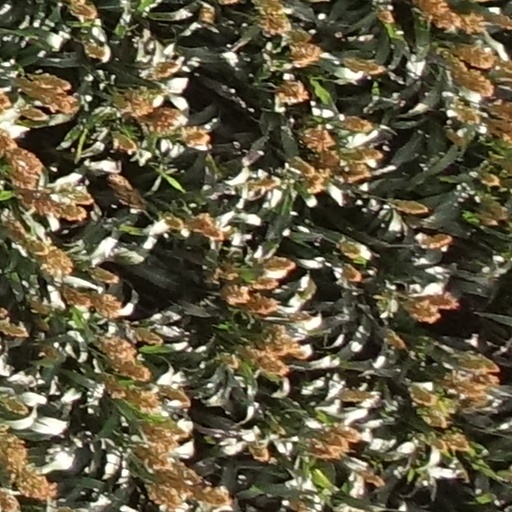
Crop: sorghum